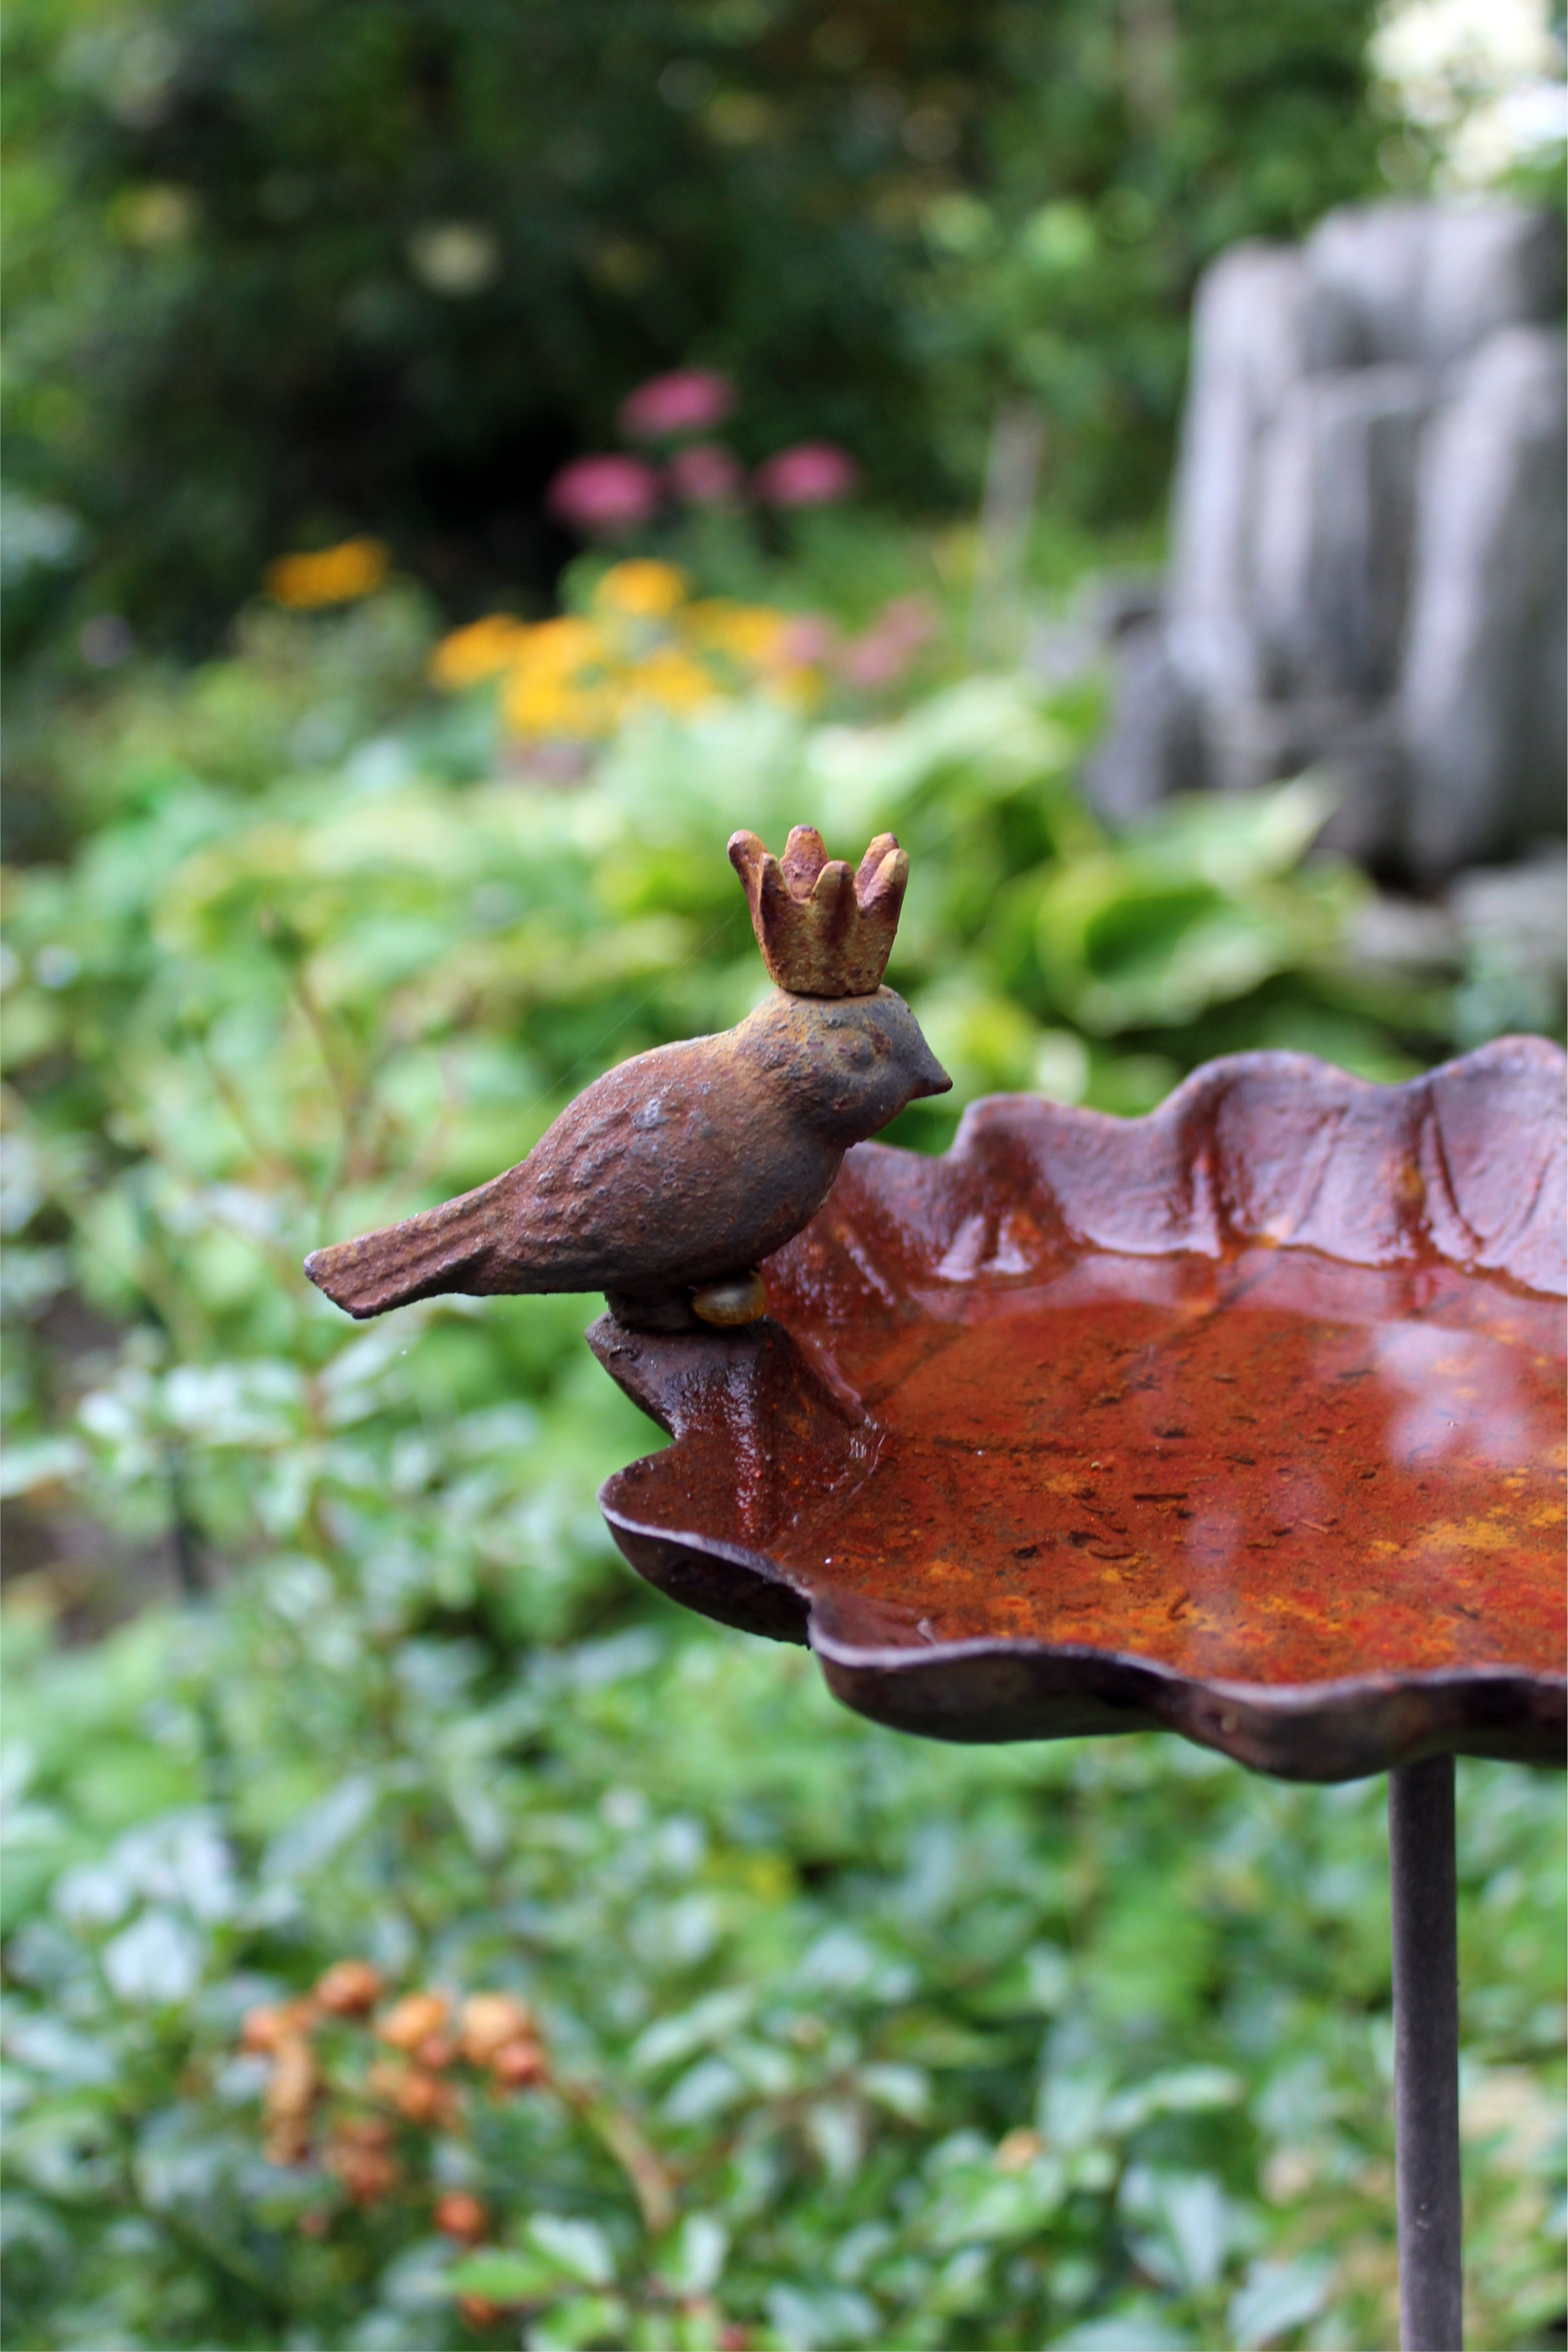
nature, leaf, flower, old, wildlife, decoration, autumn, metal, garden, flora, fauna, sculpture, rusty, rusted, iron, woodland, stainless, gartendeko, bird bath